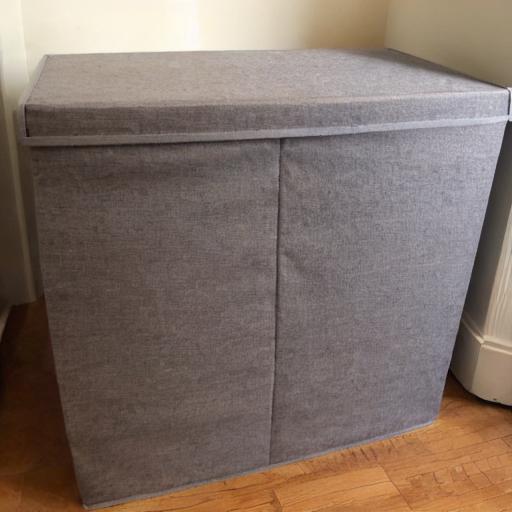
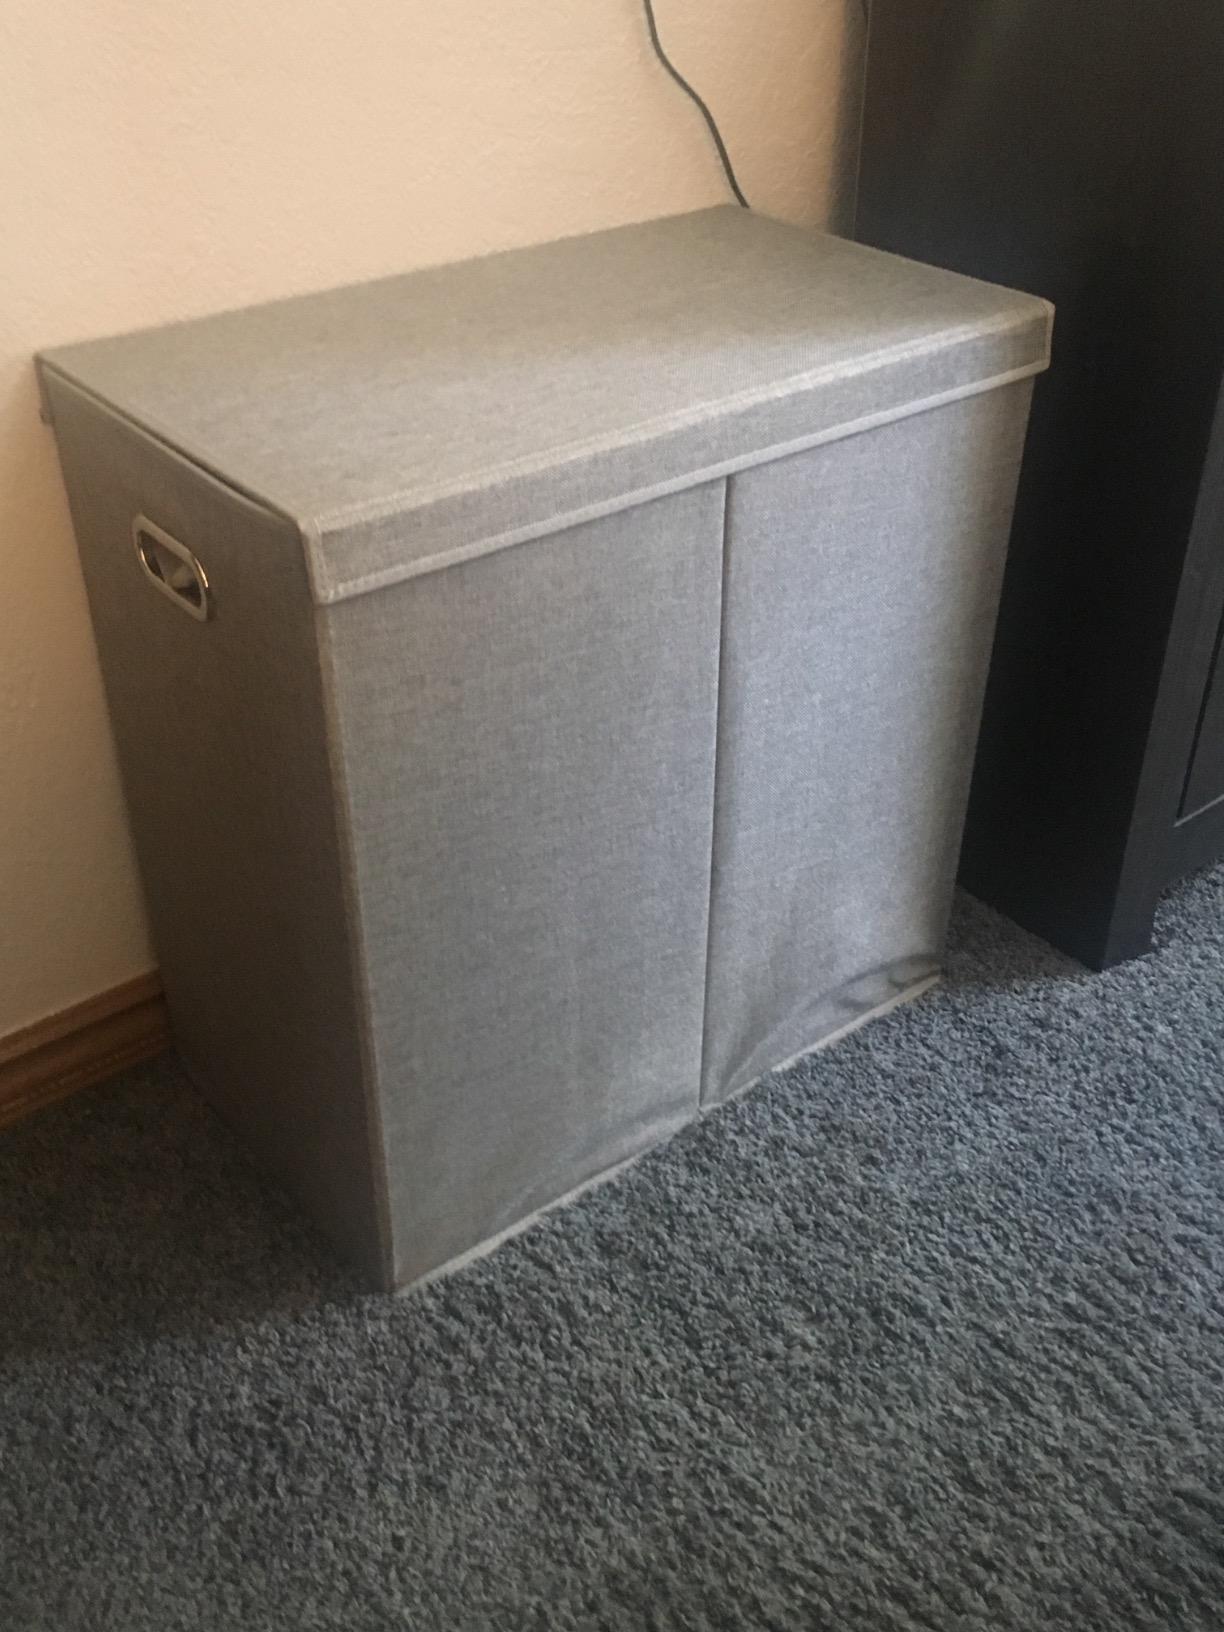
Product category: items_hamper
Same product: no